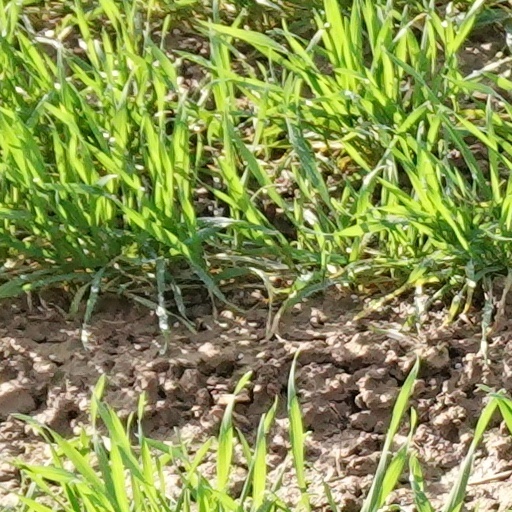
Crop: wheat